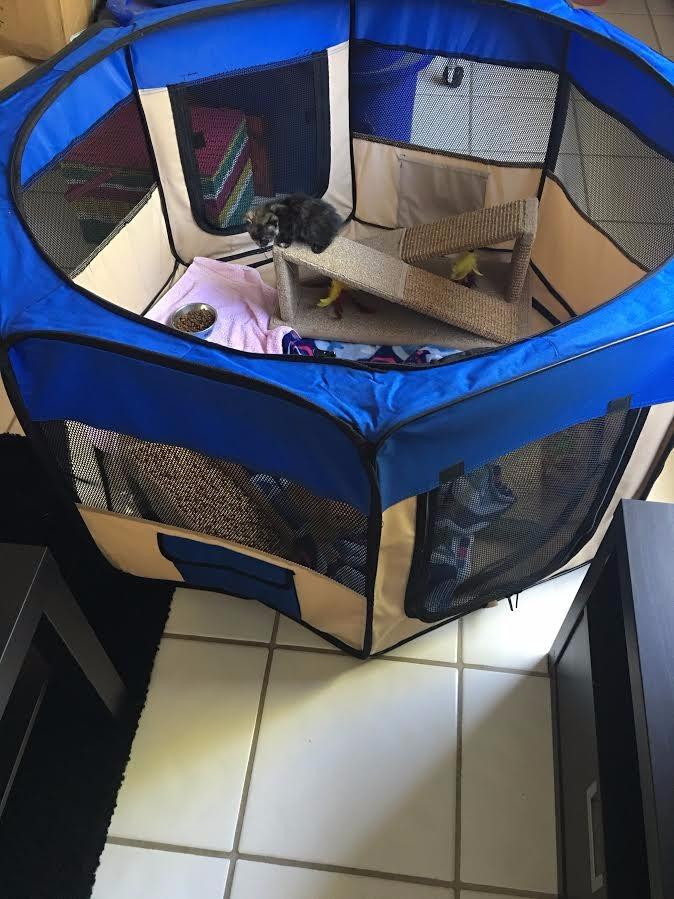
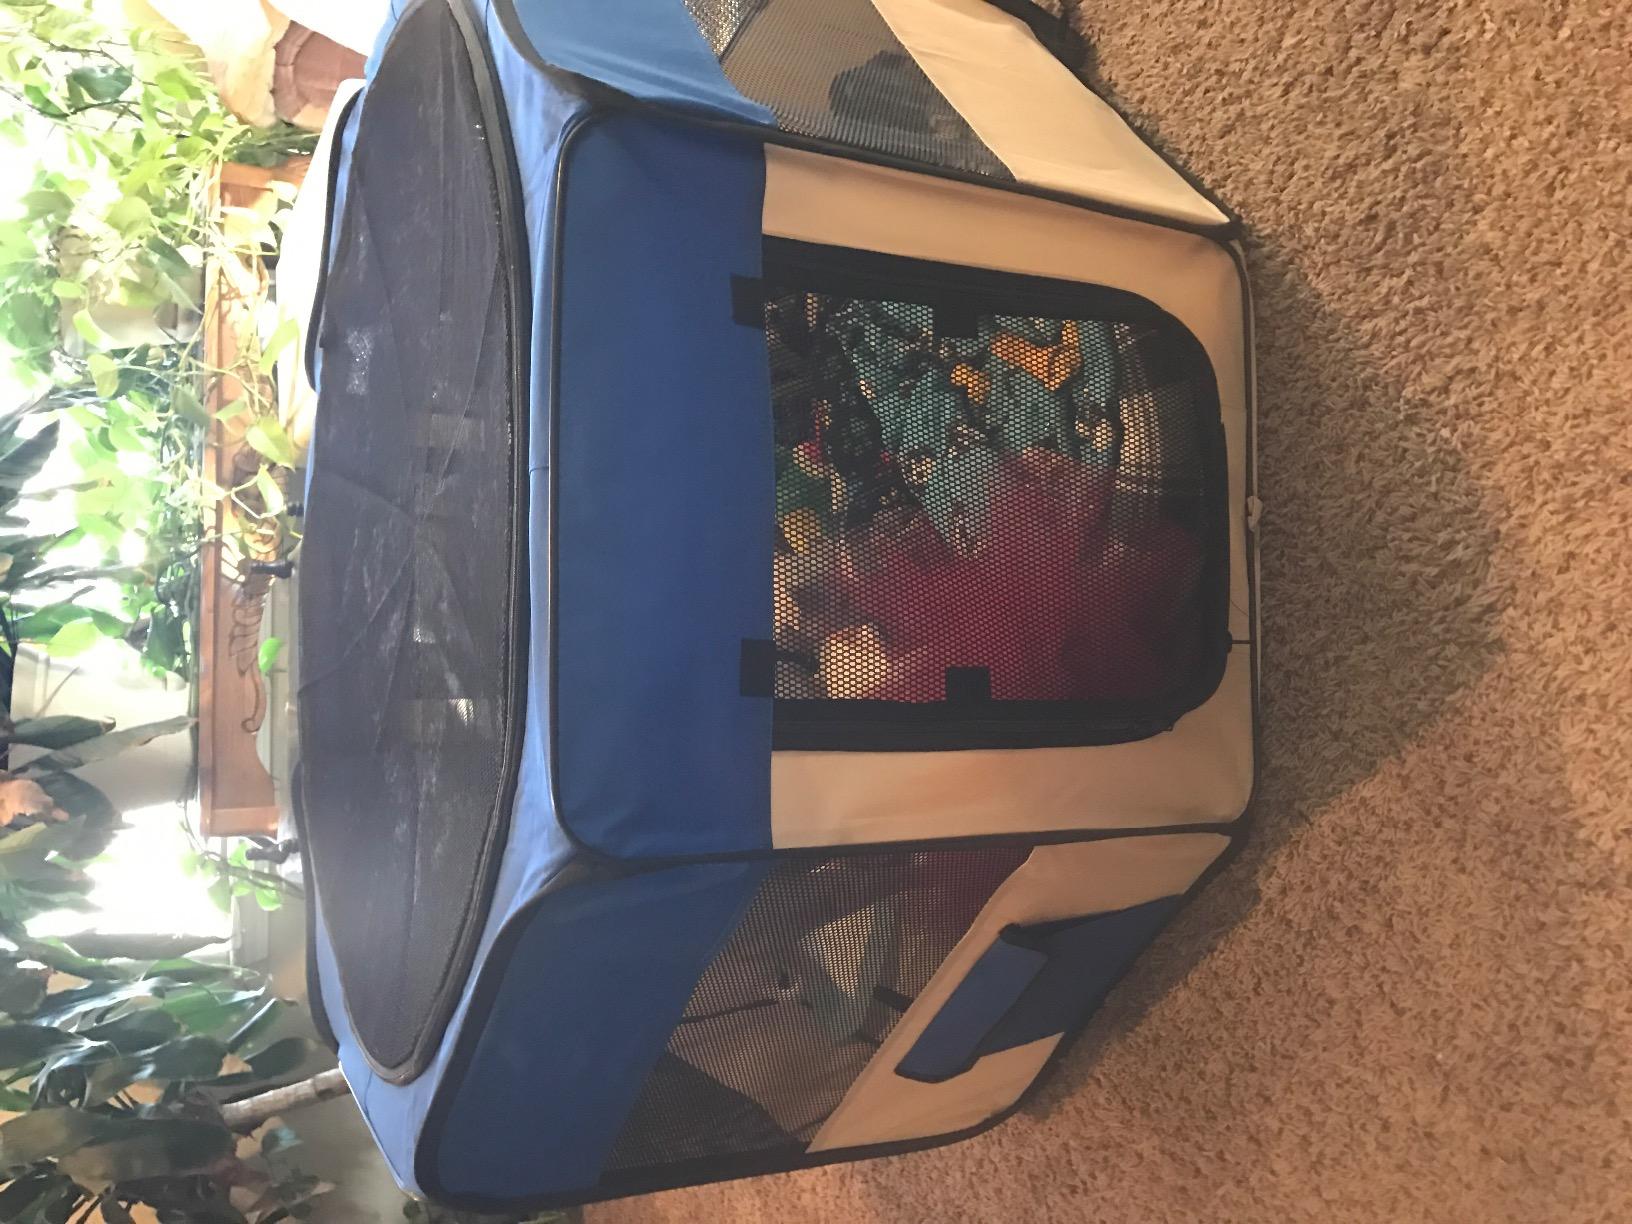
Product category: items_kennel
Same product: yes